Matad

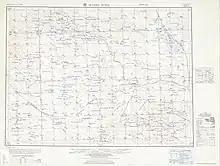
Matad (1956)

Matad is the second largest district in Dornod Province after Khalkhgol District.